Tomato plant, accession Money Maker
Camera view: tilt-top (135 deg); turntable rotation: 60 degrees
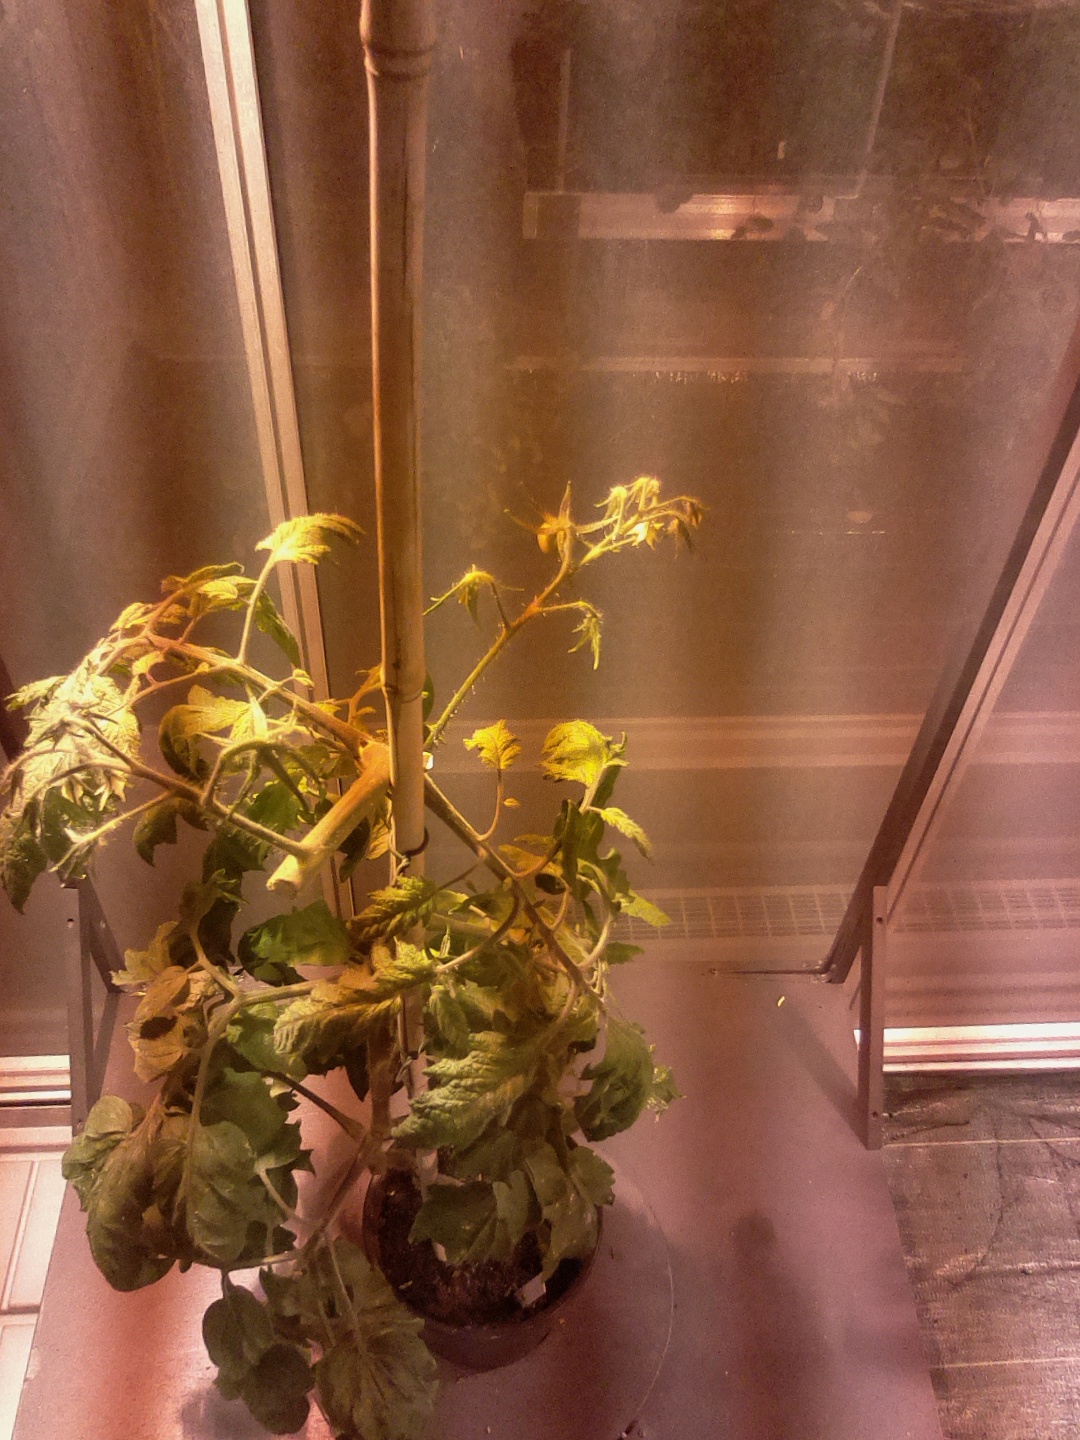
BBCH growth stage 75: 50%-60% of final fruit size